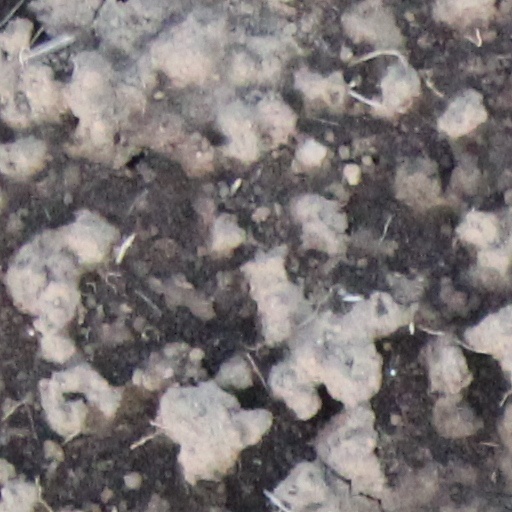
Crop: wheat